IMBEL IA2

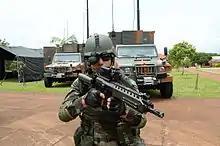
Border Brigade soldier with the IA2 5.56

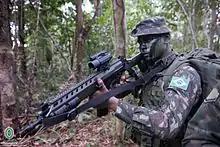
Brazilian soldier with the IA2 5.56

The IMBEL IA2 was created by Lieutenant Colonel Paulo Augusto Capetti Rodrigues Porto of the Brazilian Armaments Industry (IMBEL), to replace FN FAL and its variants in the ranks of the Brazilian Army. After the Army realized that IMBEL MD-97 could not meet the basic requirements to replace the FAL, IMBEL began to modernize the MD-97 project, but the simple modernization of the project, which used many FAL parts, was not enough to meet the needs of the Army.